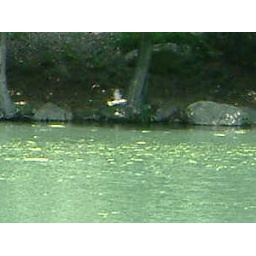
Cedar Waxwing flying over the 100th Street Pool (a large pond, not the swimming pool), Central Park, New York City